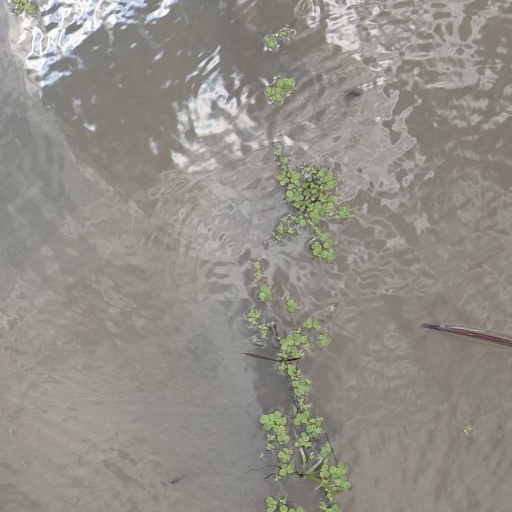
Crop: rice